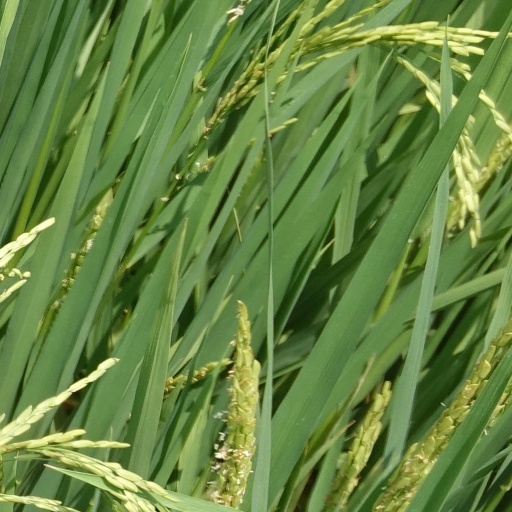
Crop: rice